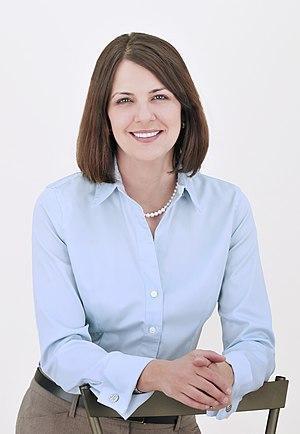
Marlaina Danielle Smith, née le 1ᵉʳ avril 1971, est une femme politique canadienne et une ancienne journaliste. Elle représente depuis 2012 la circonscription de Highwood à l'Assemblée législative de l'Alberta. Smith était la dirigeante du Parti Wildrose à partir de 2009 et la leader de l'opposition de 2012 à sa démission comme cheffe et son ralliement aux Progressistes-conservateurs du nouveau premier ministre Jim Prentice en décembre 2014.